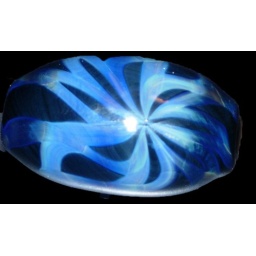
Experimental yellow over coil potted black violet bead